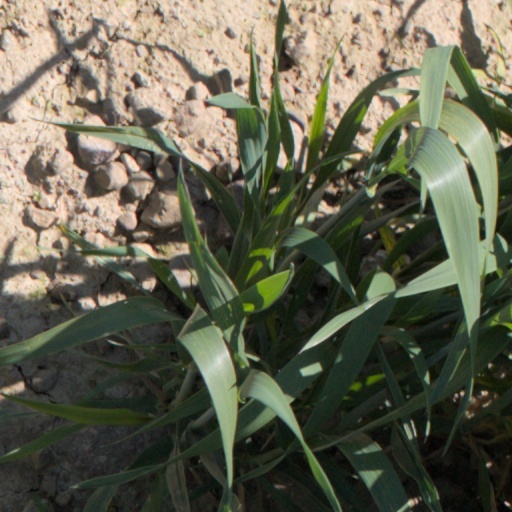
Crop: wheat